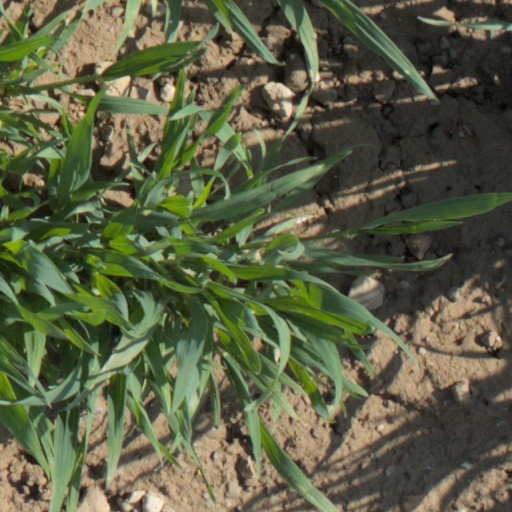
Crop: wheat